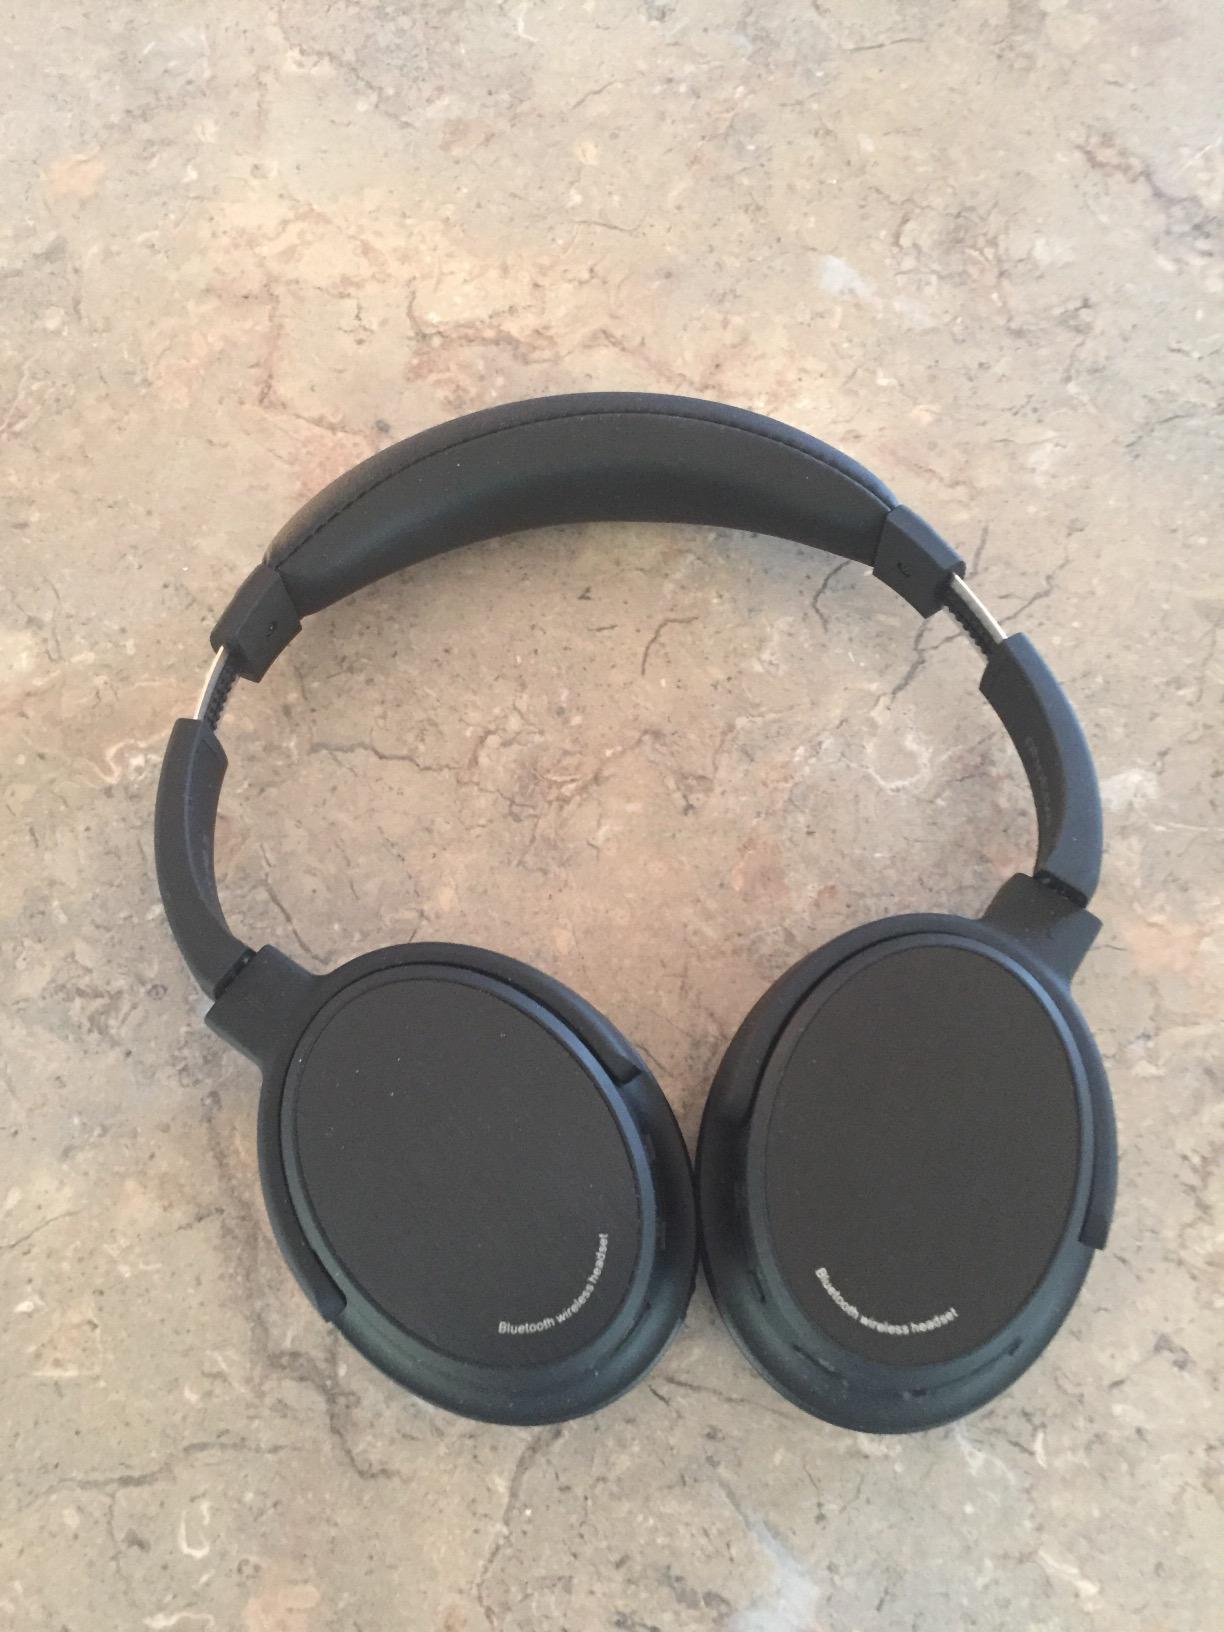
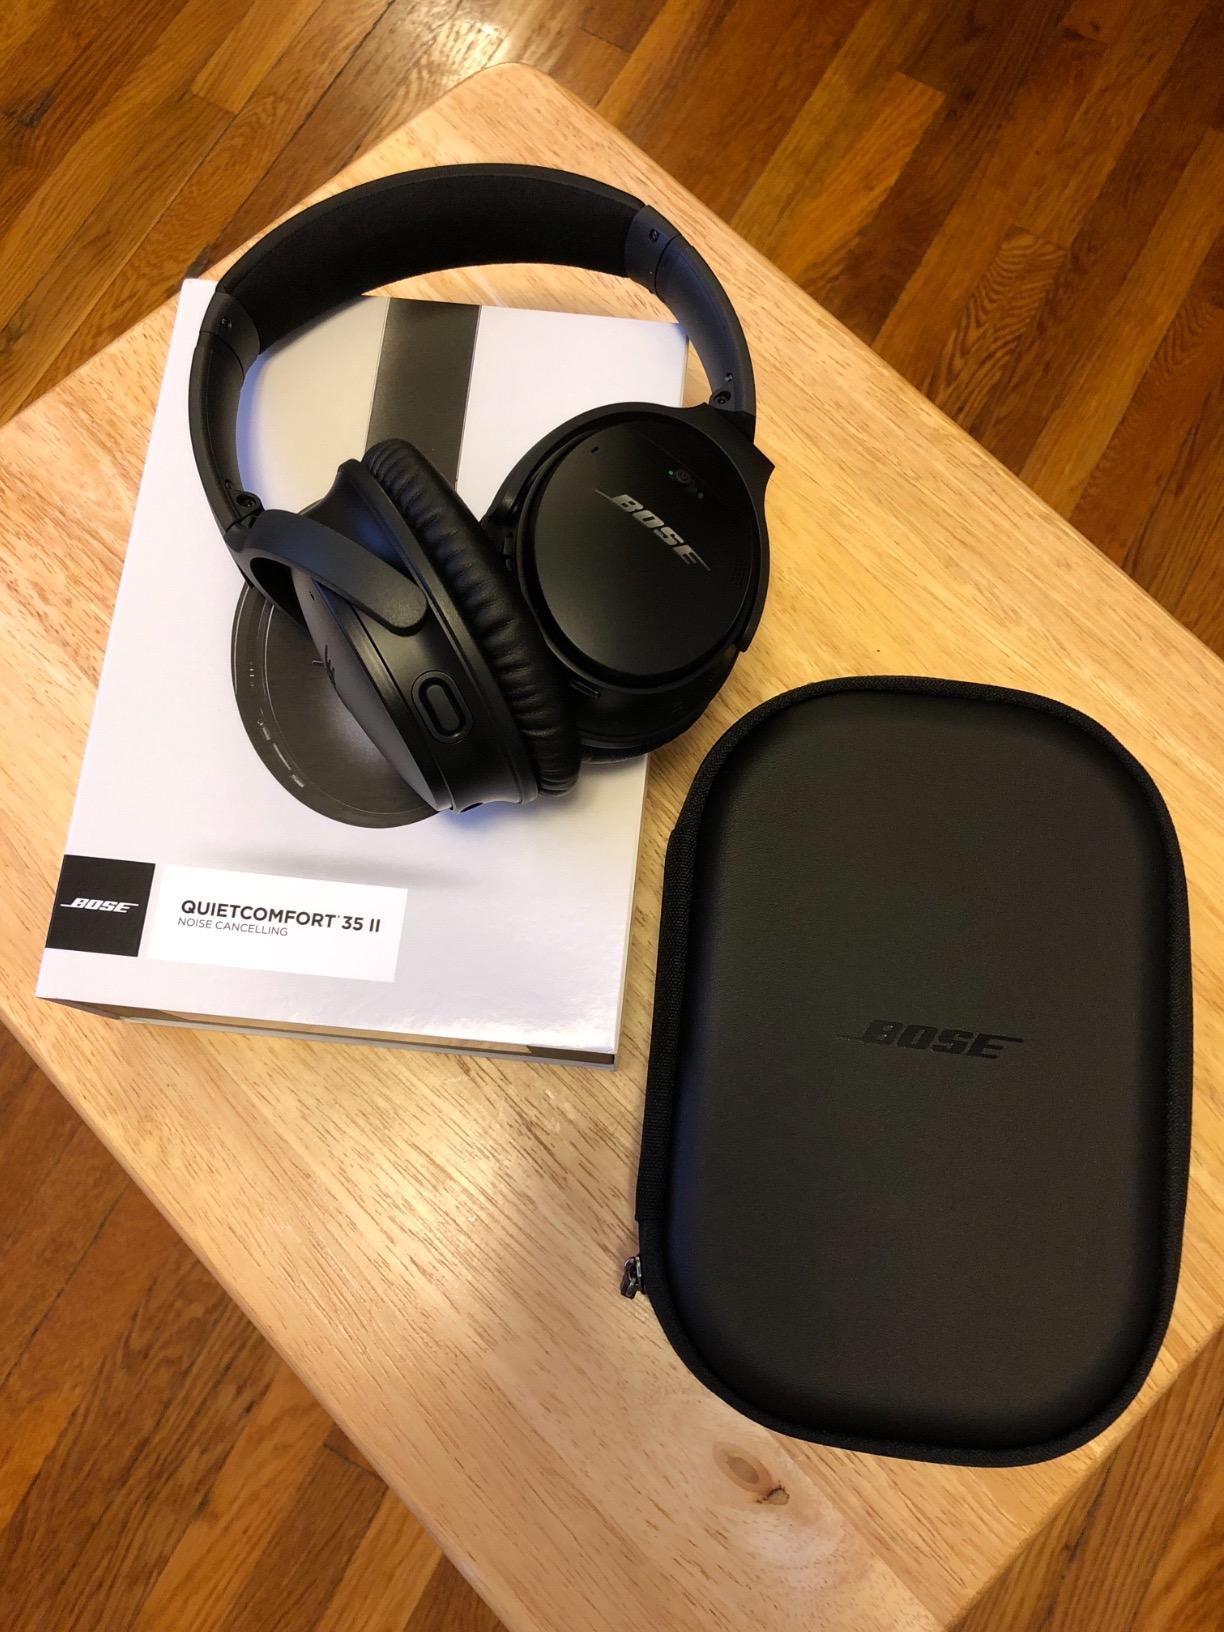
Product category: headphones
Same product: no